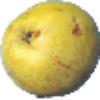
Label: pear_monster